Lucky Stiff (1988 film)

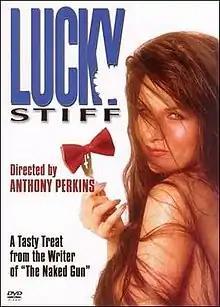
DVD cover

Lucky Stiff is a 1988 American black comedy film written by Pat Proft and directed by Anthony Perkins. It is his only directing credit apart from "Psycho III".